Chocolate Mountain Aerial Gunnery Range

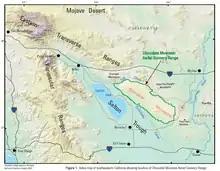
Map of the Chocolate Mountain Aerial Gunnery Range

The range is a open-area, approximately 20 miles wide, east to west, and 50 miles long, northwest to southeast, with a special-use airspace of which is used for aerial bombing and live fire aerial gunnery practice. It straddles the northern portion of the Chocolate Mountains to the east of the Salton Sea in Imperial and Riverside counties, California, with restricted airspace in both California and Arizona. It is under the jurisdiction of the United States Navy and United States Marine Corps, and is closed to the public.